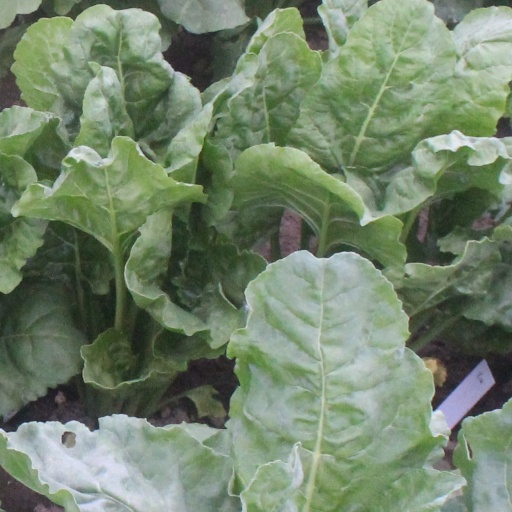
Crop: sugar beet